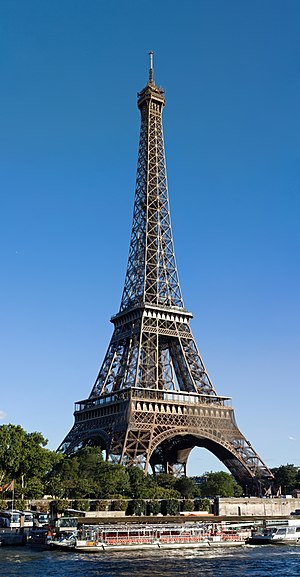
Eiffeltårnet / Historie / Midlertidig bygning
Eiffeltårnet i 2010, set fra Avenue de New York.
Eiffeltårnet er et observationstårn og Paris' vartegn, samt et internationalt kendt symbol for Frankrig. Eiffeltårnet er opkaldt efter sin konstruktør, ingeniøren Gustave Eiffel. Det er et berømt turistmål med næsten 7 millioner besøgende hvert år.